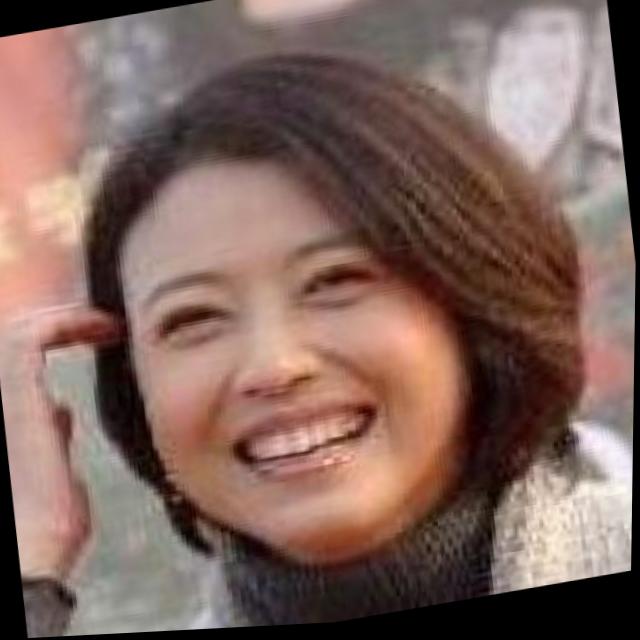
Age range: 45-64